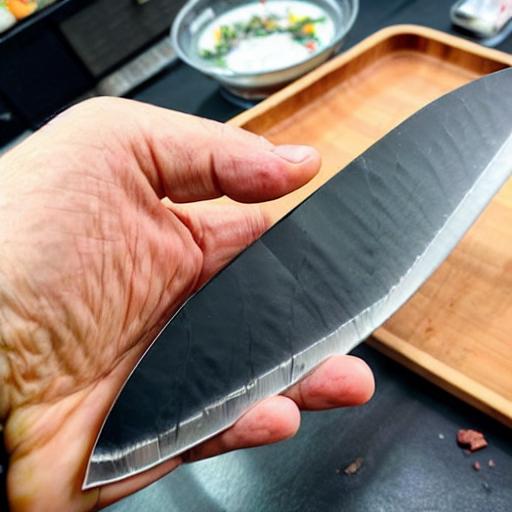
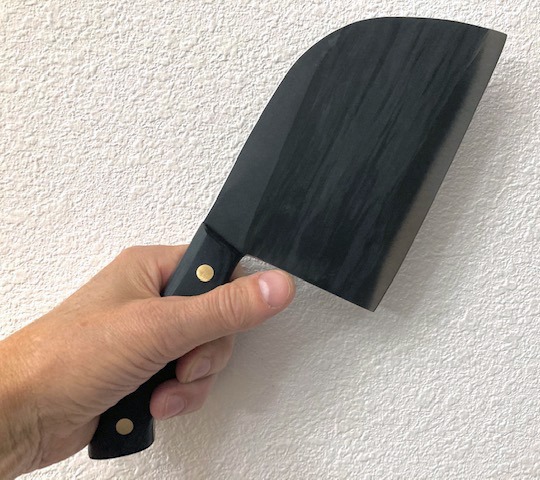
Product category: items_knife
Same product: no